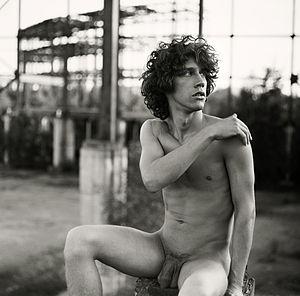
La photographie de nu est un genre de photographie représentant un ou plusieurs corps humains dévêtus.